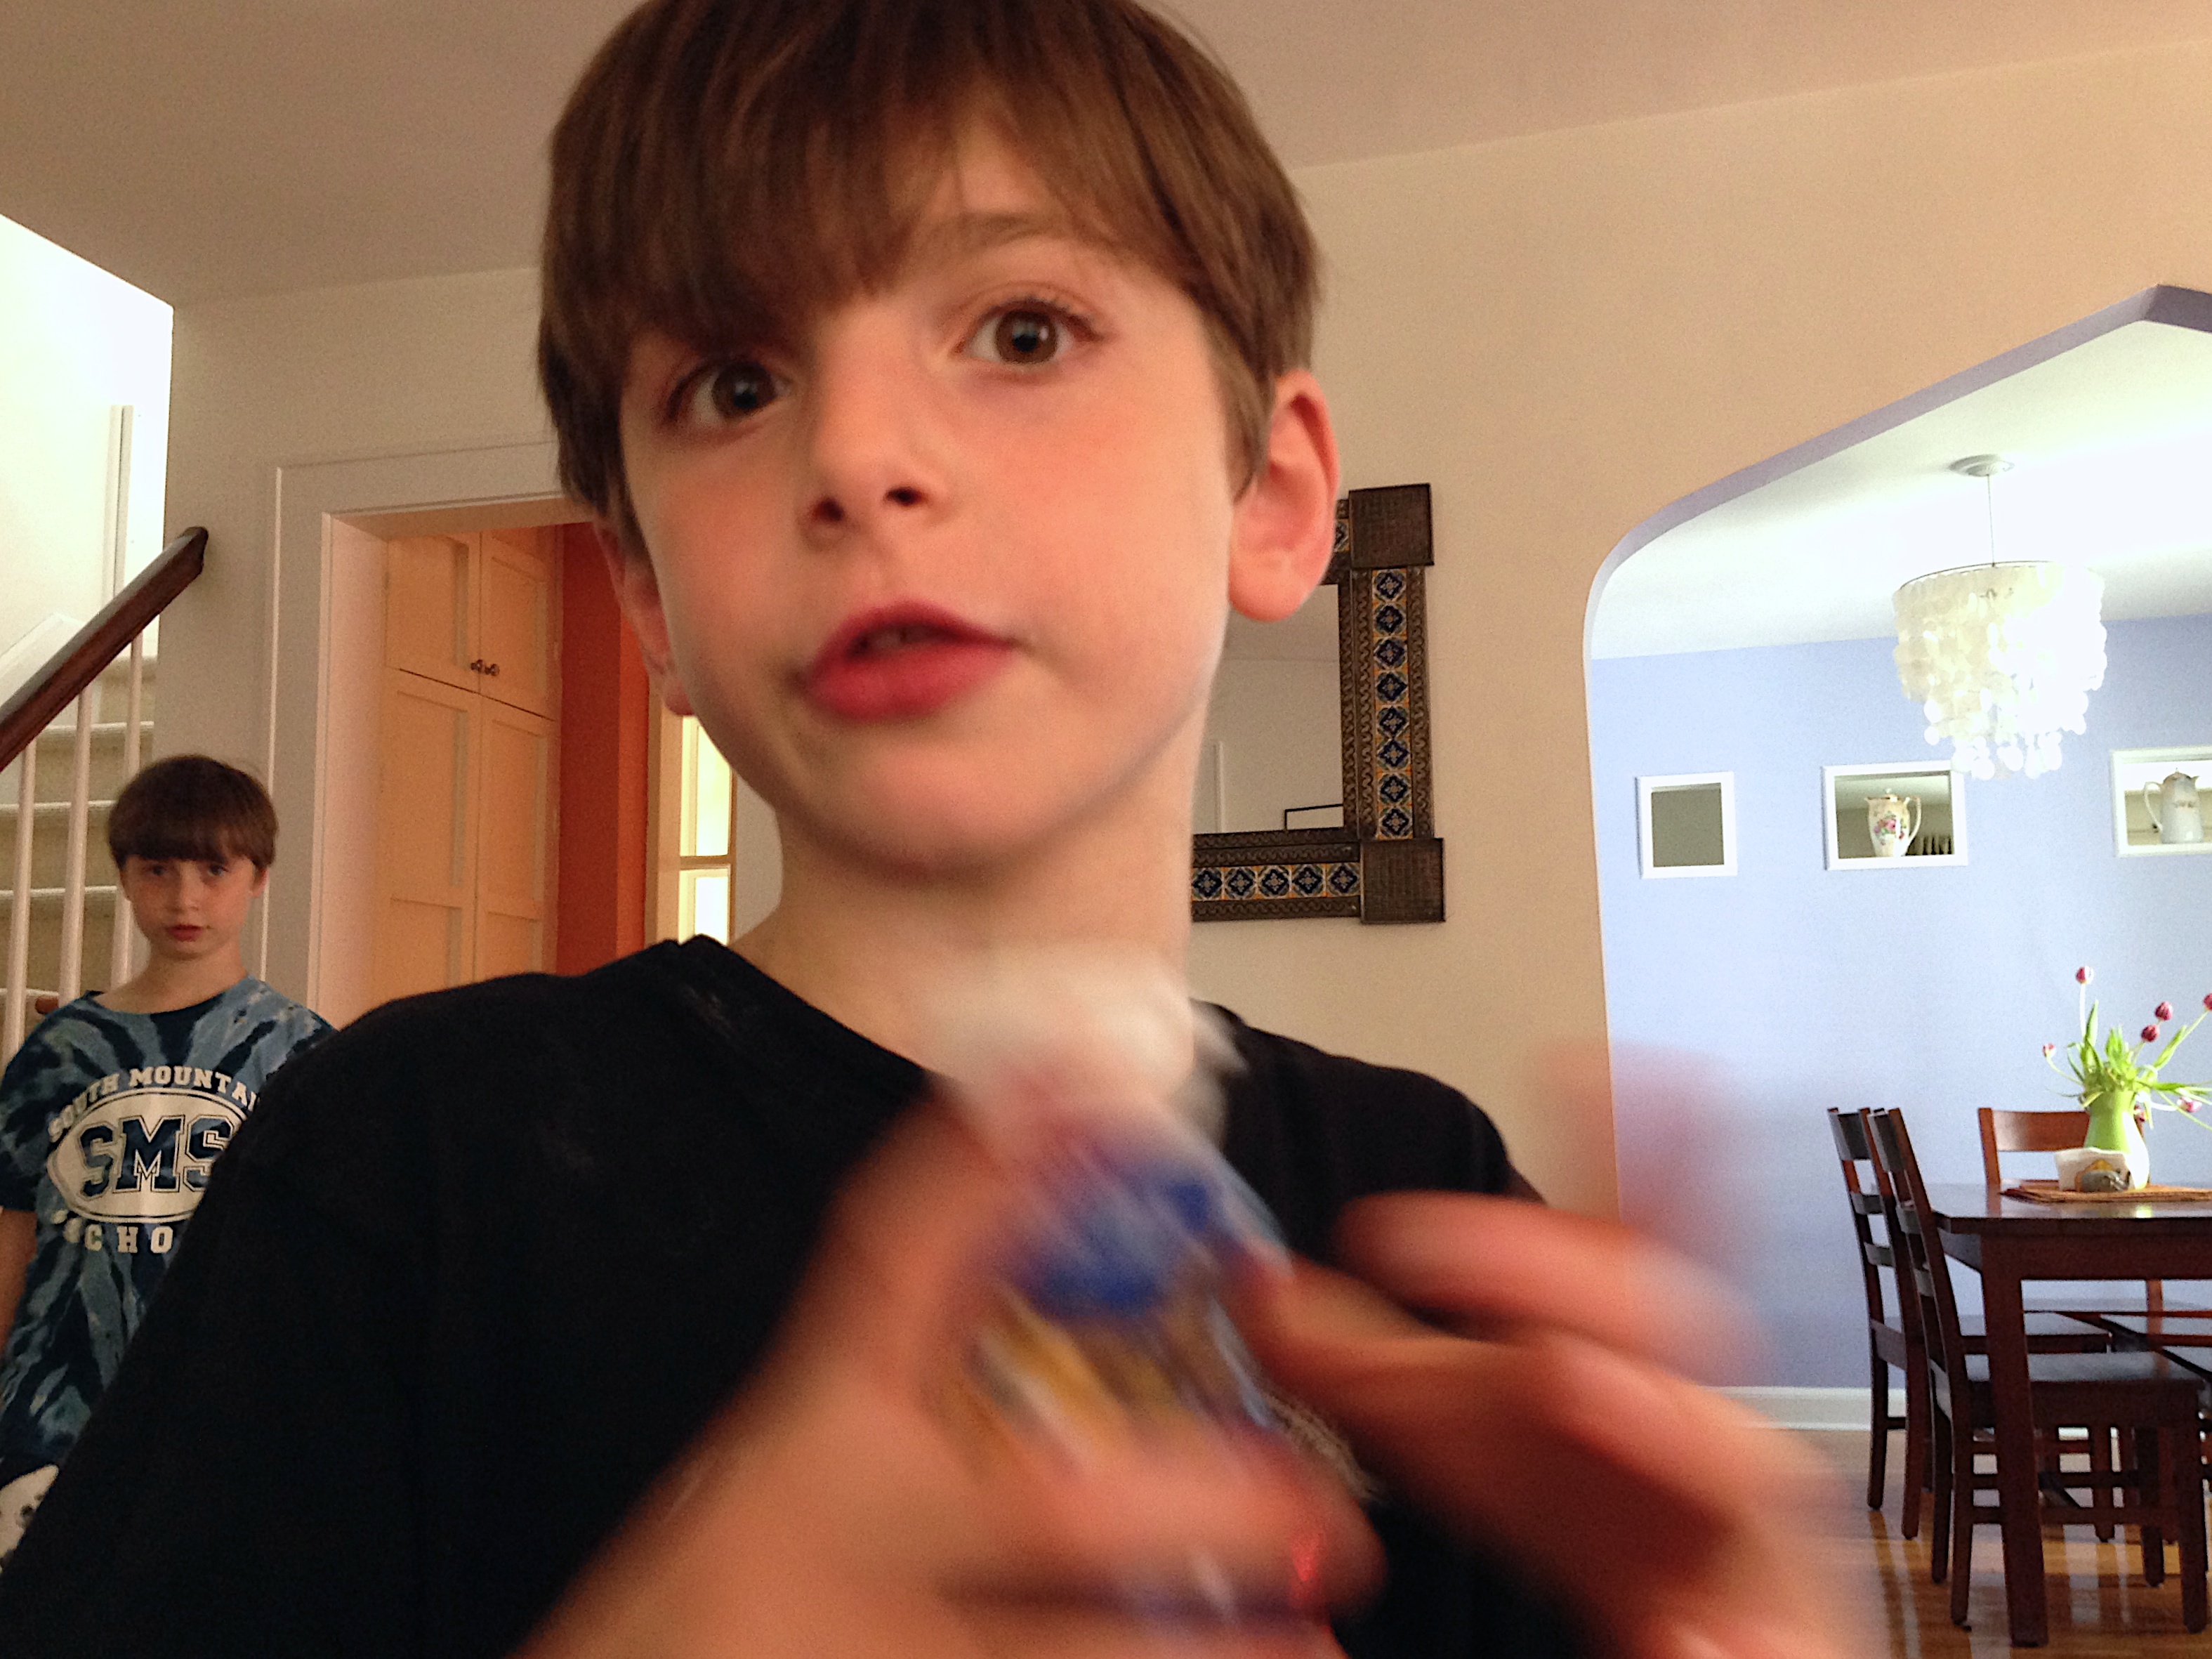
hair, hairstyle, raildog, sense